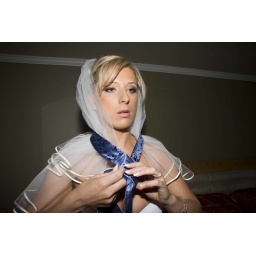
sept 5, 2008. Of course the only person in the house who know how to tie an tie is the bride!